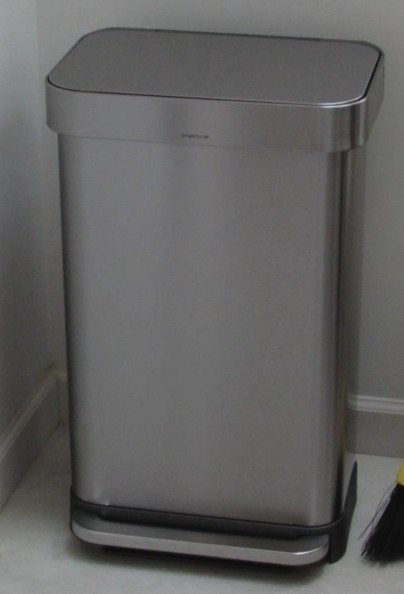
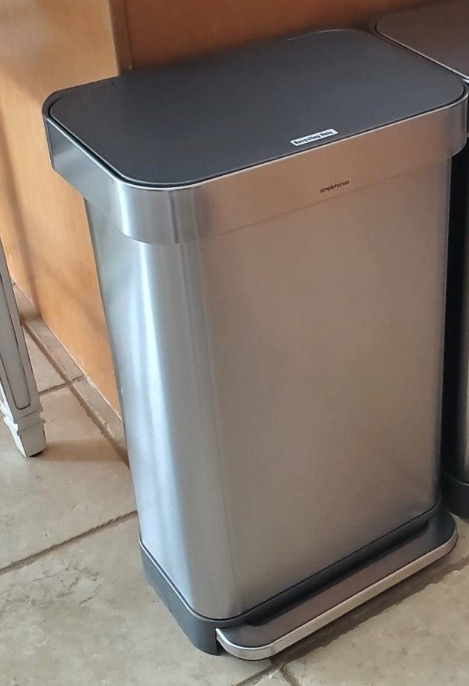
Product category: misc
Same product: yes